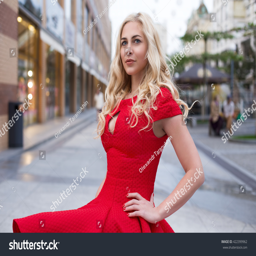
beautiful blonde woman in the red dress and make up is sitting outdoor - close up portrait